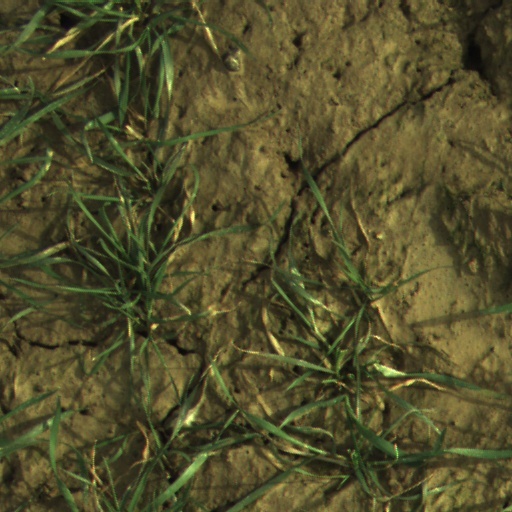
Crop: wheat